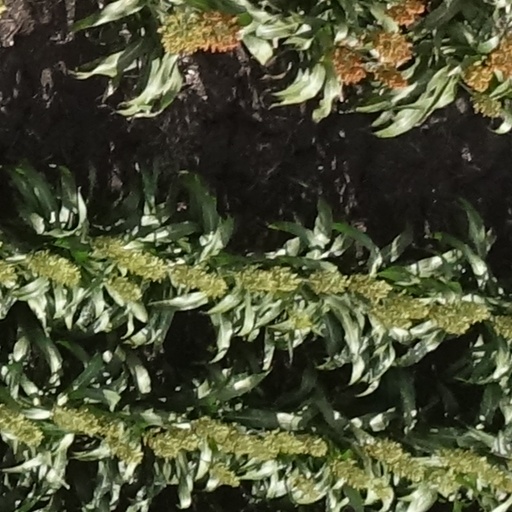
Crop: sorghum